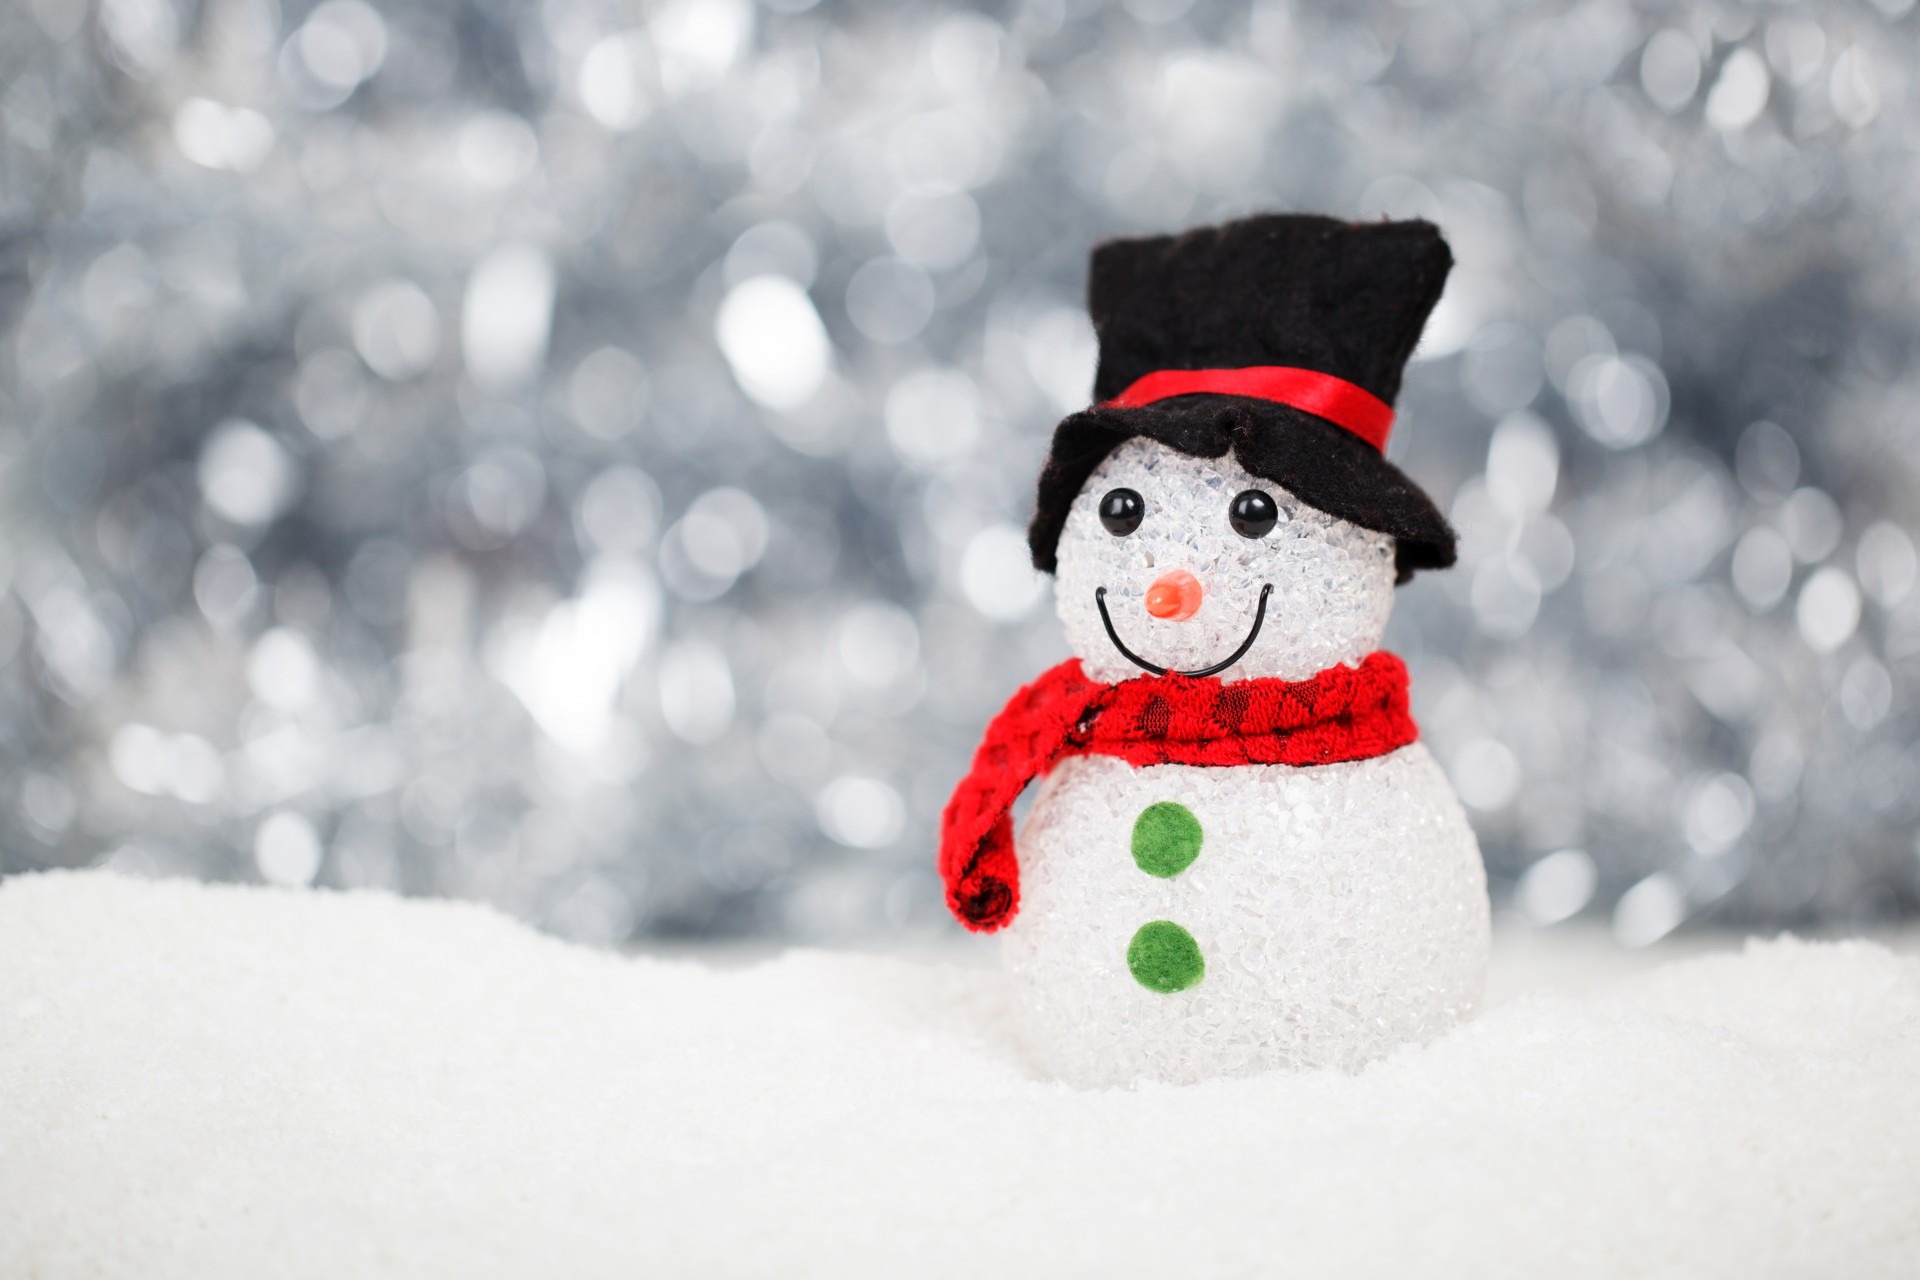
snow, cold, winter, bokeh, white, frost, ice, decoration, symbol, weather, holiday, hat, christmas, new year, scarf, happy, snowman, seasonal, xmas, freezing